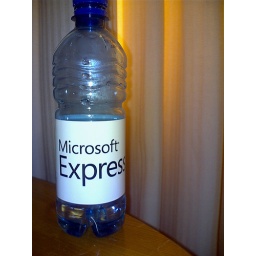
There is a blue screen of death joke in here somewhere, but I'll leave it